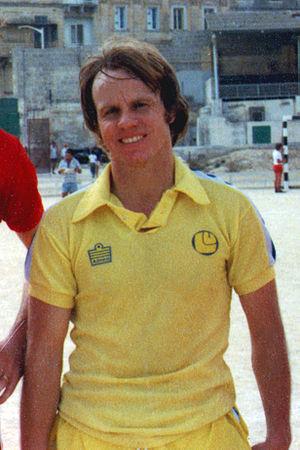
Arthur Graham est un footballeur international écossais, né le 26 octobre 1952, à Castlemilk, Glasgow. Évoluant au poste de milieu/ailier gauche, il est particulièrement connu pour ses saisons à Aberdeen, Leeds United et Manchester United.